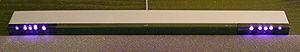
La télécommande Wii, également appelée Wii Remote ou plus simplement Wiimote, est un contrôleur de la console de jeux vidéo Wii de Nintendo. Celle-ci est également compatible avec la Wii U. Le contrôleur est révélé au Tokyo Game Show le 14 septembre 2005, et le nom officiel le 27 avril 2006.